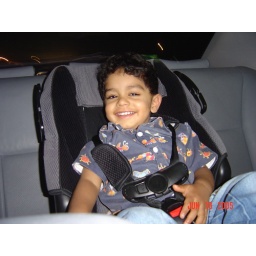
Comfy in car seat